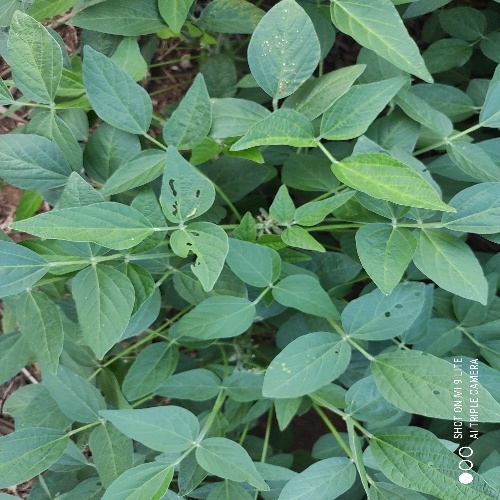
Label: Caterpillar